Mercedes-Benz CLR

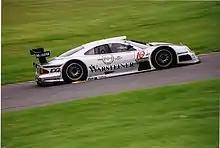
A CLK GTR competing in the FIA GT Championship

In 1996 Mercedes-Benz's motorsports programmes included support for cars in Formula One, IndyCar, and the International Touring Car Championship (ITC). Following the collapse of the ITC at the end of the 1996 season, Mercedes' attention shifted to a new international series, the FIA GT Championship. Racing partners AMG were tasked with developing a design to meet the Fédération Internationale de l'Automobile's GT1 regulations for the new championship. The new cars, known as CLK GTRs, were designed for use both as racing and road cars available to the public, as series regulations required the racing cars to be based on production models. The CLK GTRs were successful in their debut season, winning seven of eleven races and earning both the drivers' and teams' championships.